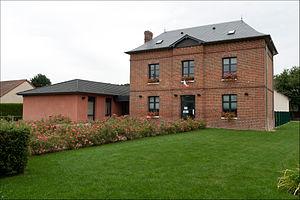
Mairie de Elbeuf-sur-Andelle
Elbeuf-sur-Andelle est une commune française située dans le département de la Seine-Maritime en région Normandie.